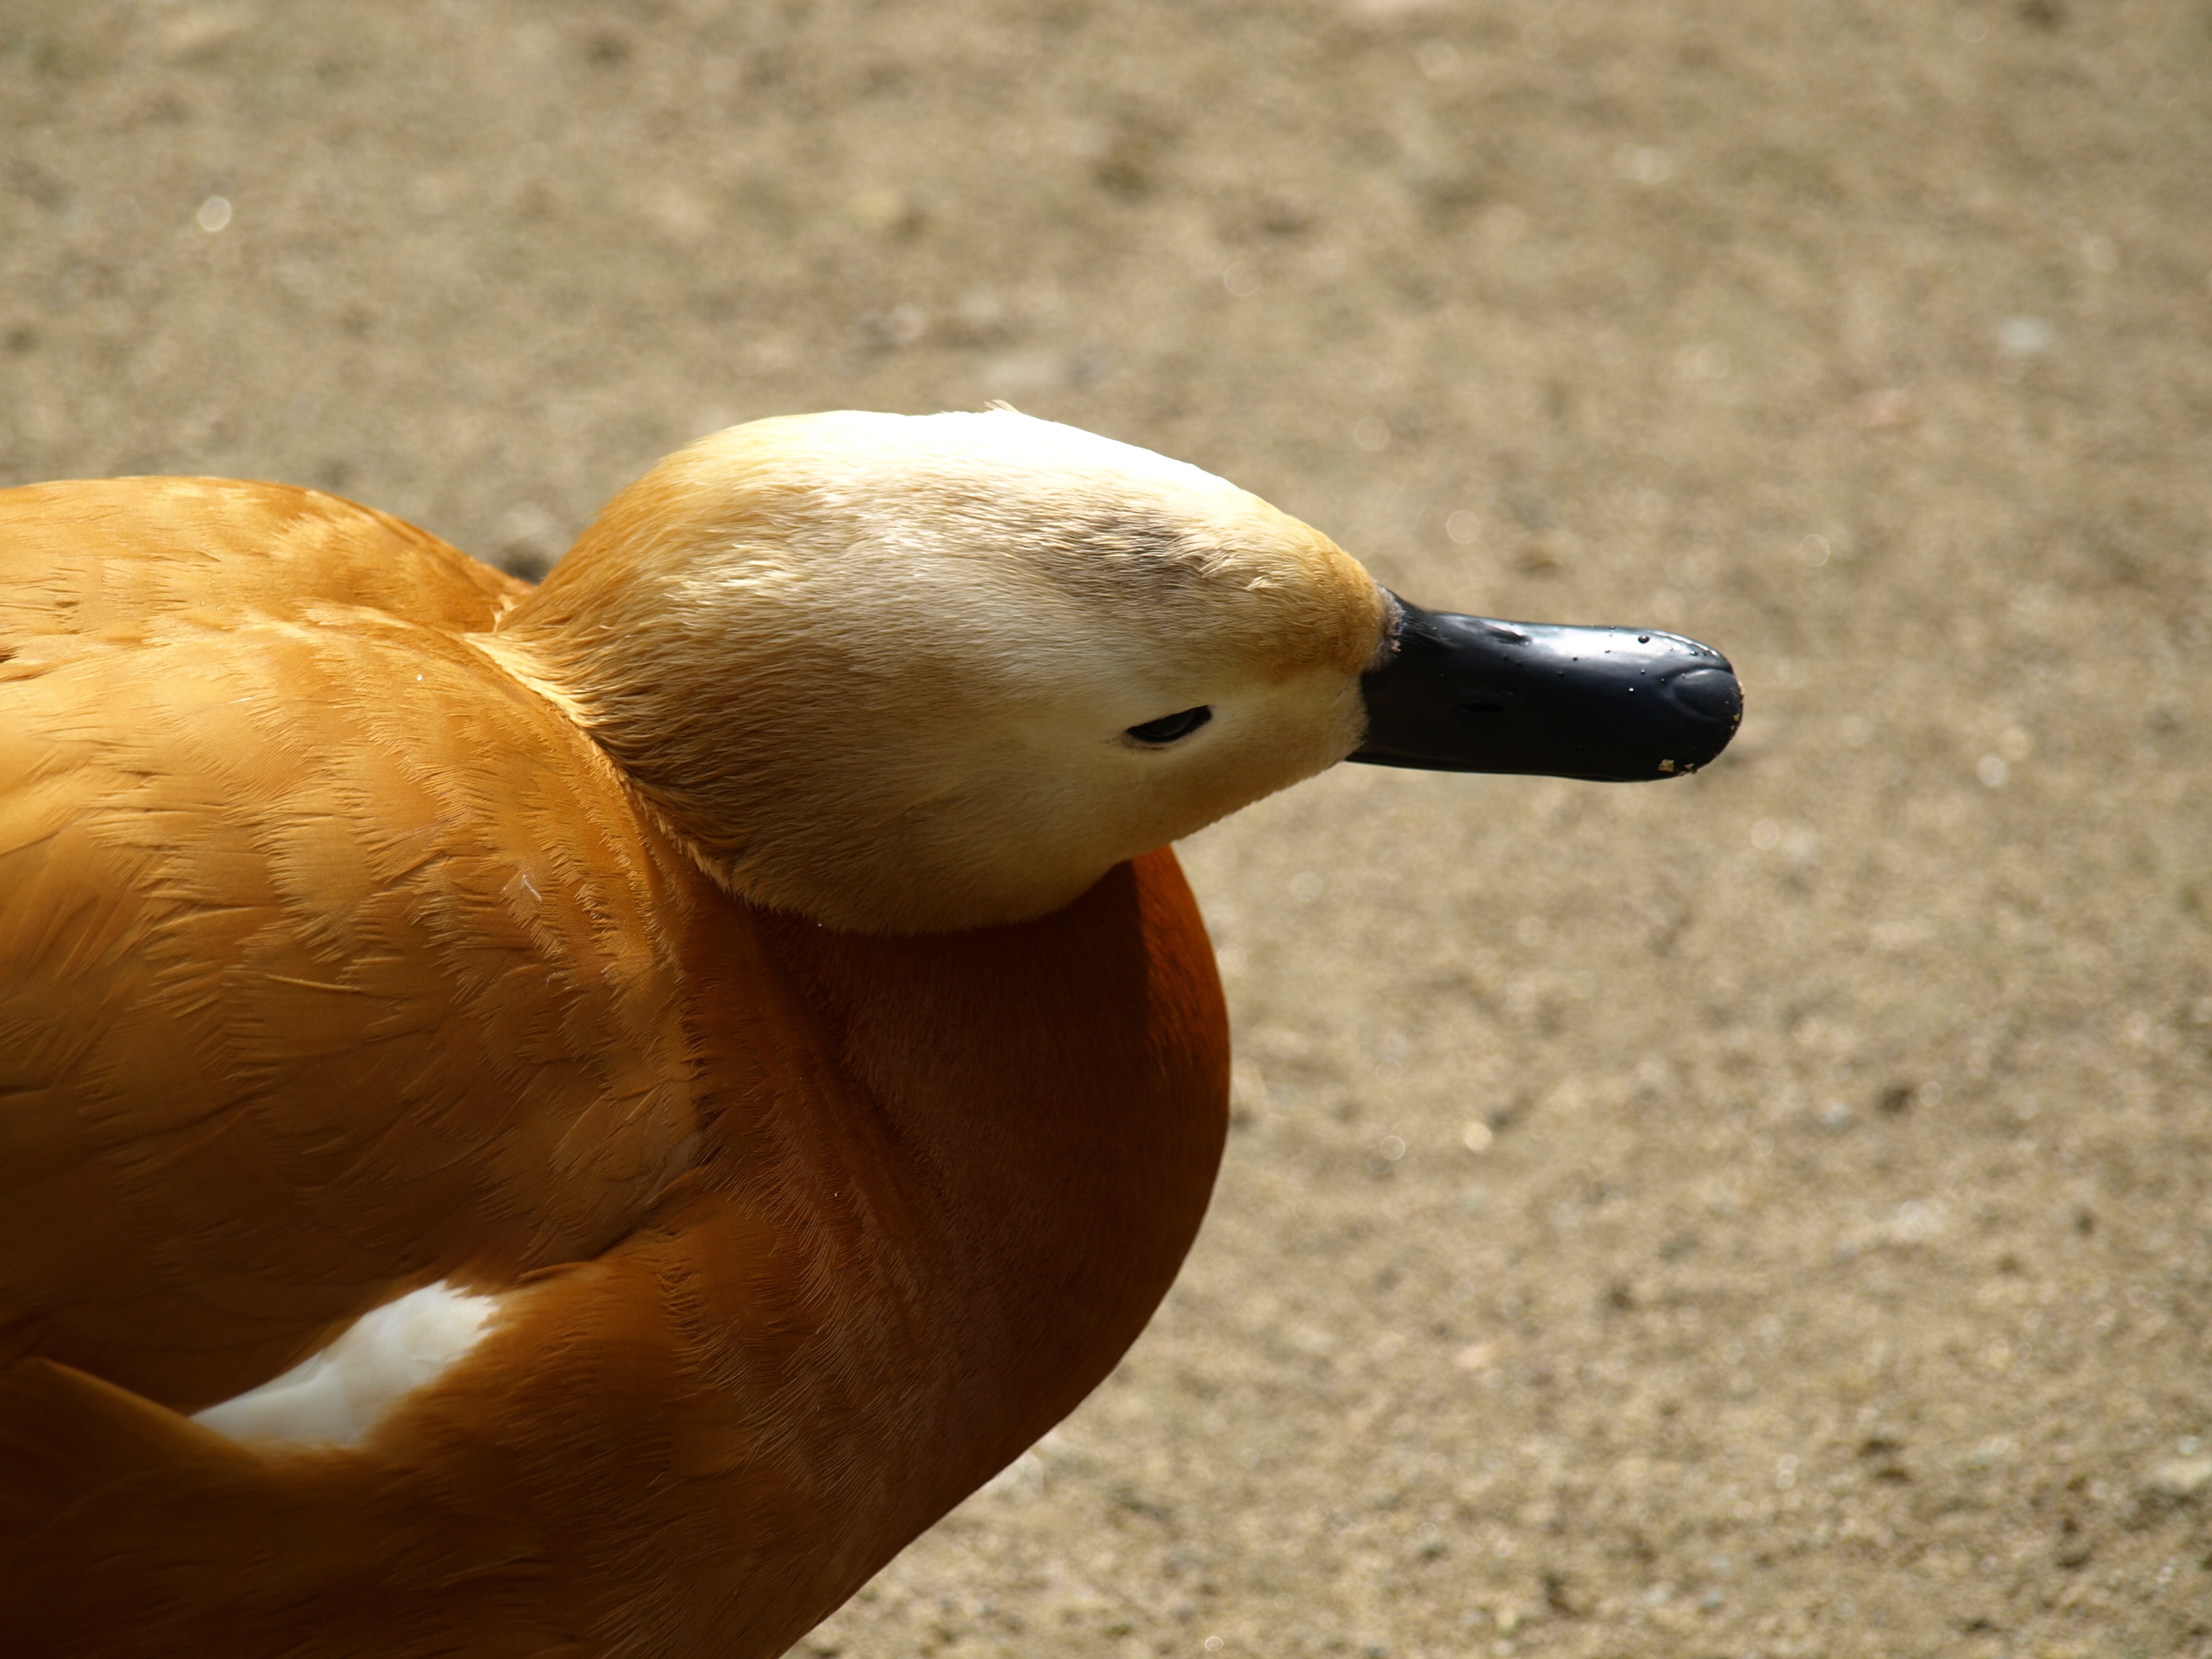
bird, wildlife, portrait, beak, fauna, close up, duck, head, goose, vertebrate, bill, waterfowl, water bird, mallard, ducks geese and swans, rust goose